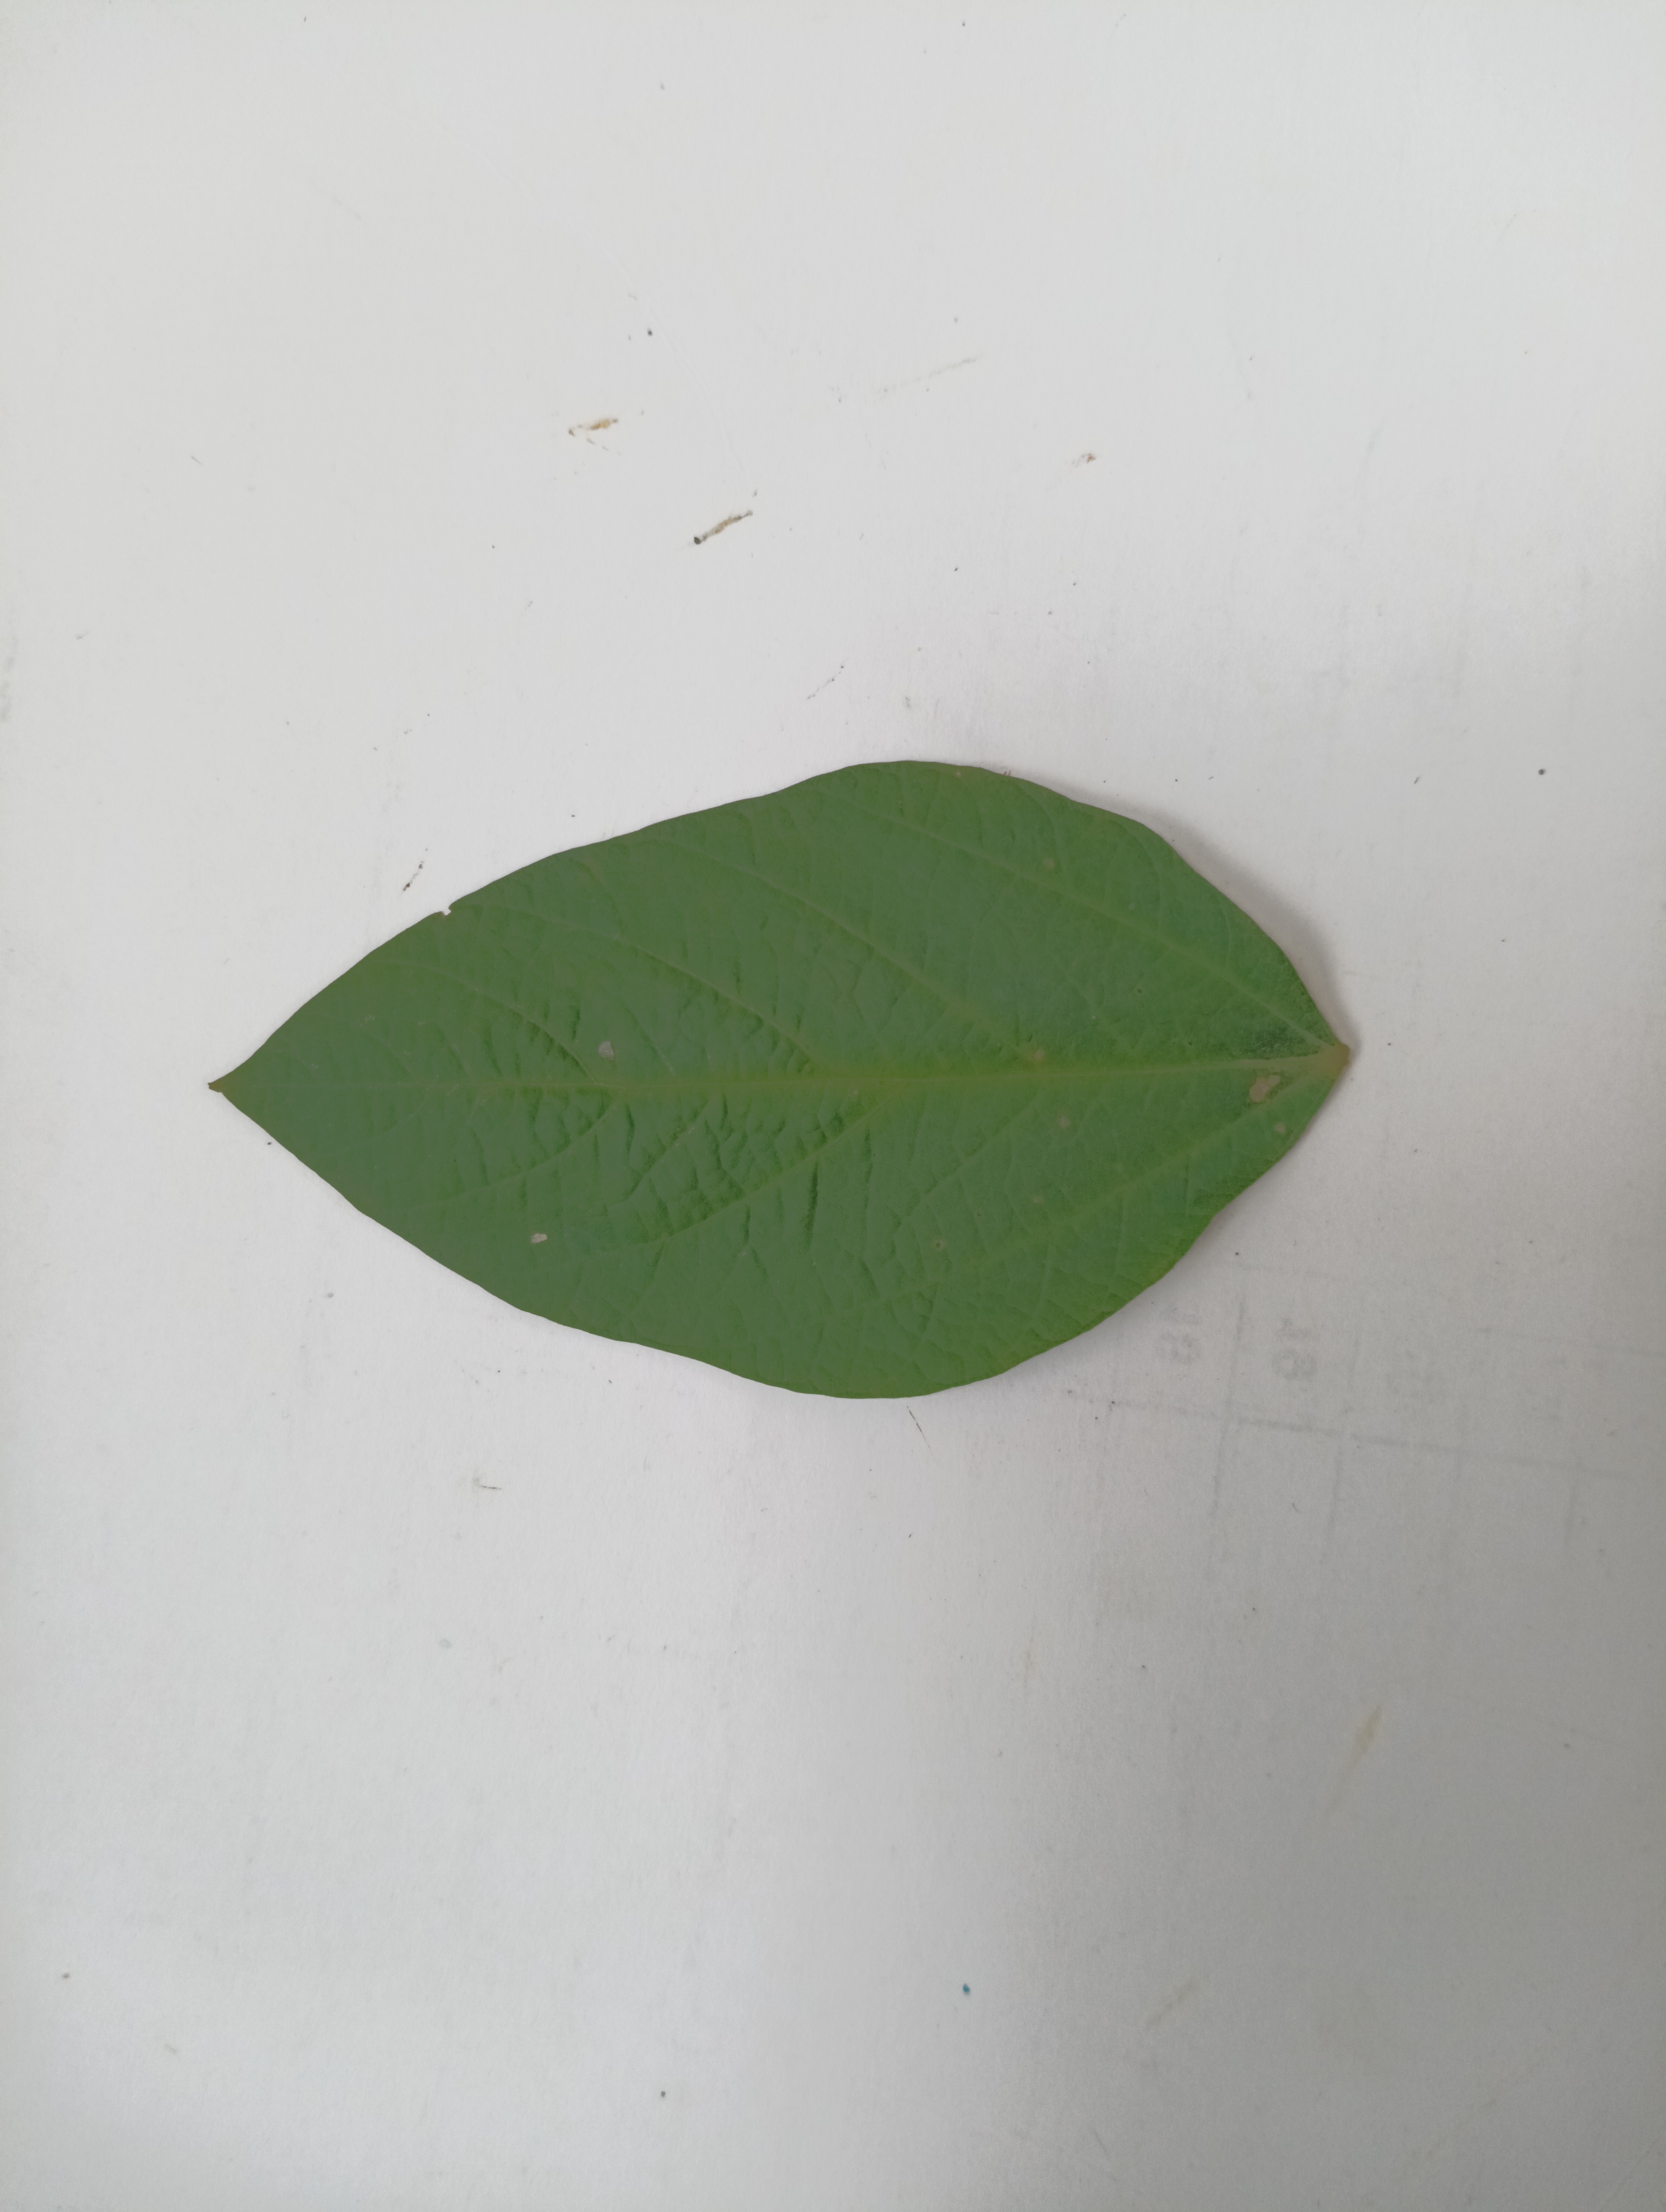
Label: Bacterial leaf Blight